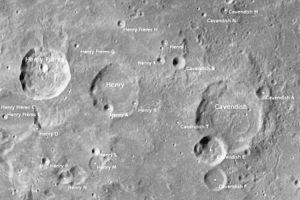
Henry est un cratère d'impact lunaire situé sur de la face visible de la Lune. Il se situe à l'est-nord-est du cratère Henry Frères, à l'est-sud-est du cratère Byrgius et à l'ouest du cratère Cavendish. La bordure extérieure du cratère Henry a subi une certaine érosion par des impacts ultérieurs, en particulier dans le sud et au sud-est où il est recouvert par une paire de petits cratères. Le plancher intérieur est relativement sans relief, avec un albédo qui correspond au terrain environnant. Une structure rayonnée de Byrgius A, un satellite de Byrgius, traverse la moitié nord-ouest du cratère d'est-nord-est.
Cavendish est un cratère d'impact lunaire situé au sud-ouest de la face visible de la Lune. Il se trouve à l'ouest de la Mare Humorum et se situe entre les cratères Henry et De Gasparis situés au nord et au sud-ouest du cratère Mersenius.